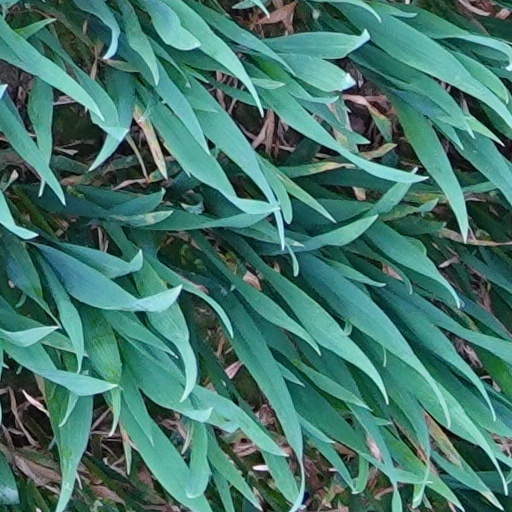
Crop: wheat